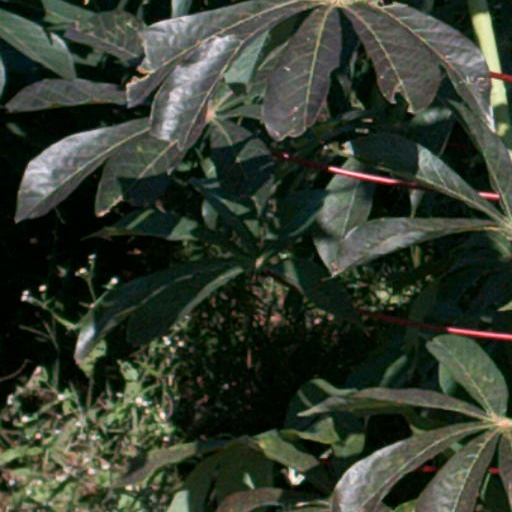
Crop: cassava